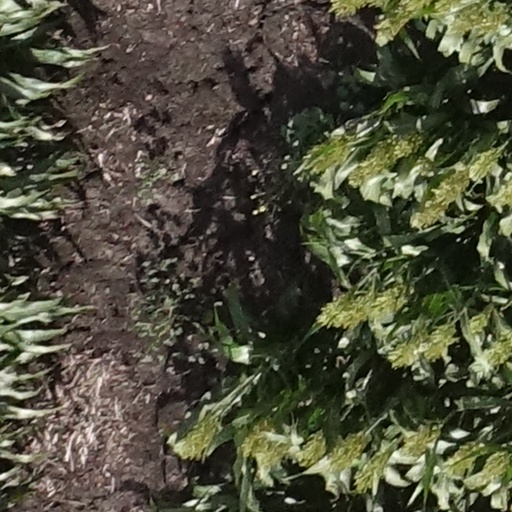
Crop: sorghum